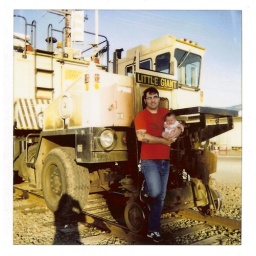
Nothing says one month old like hanging out by an old, rusty train cars.